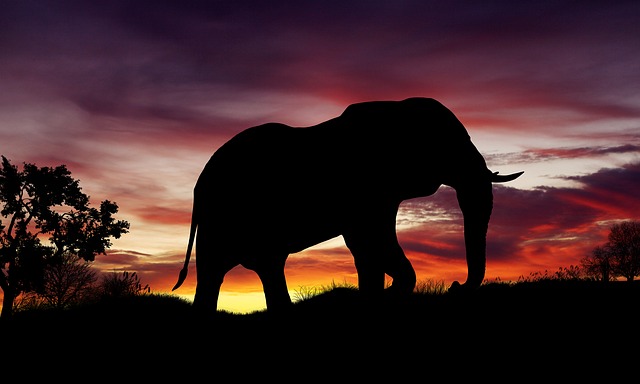
Label: elefante